Shiranui Dakuemon

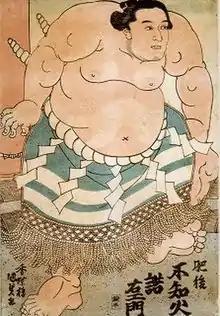
19th century woodblock print of Shiranui by Kunisada.

was a Japanese sumo wrestler from Uto, Higo Province. He was the sport's 8th "yokozuna", and is the only "yokozuna" in history to have been demoted.